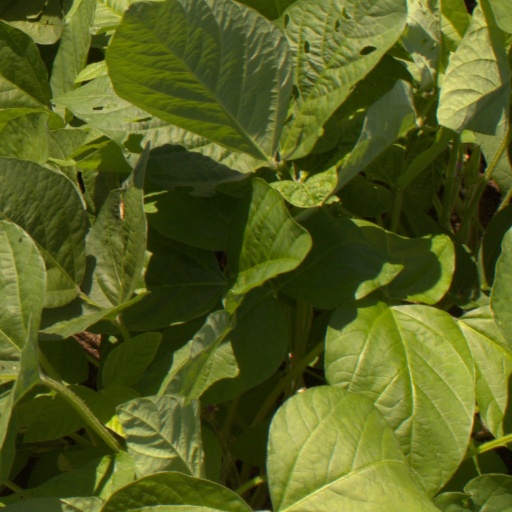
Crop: soybean